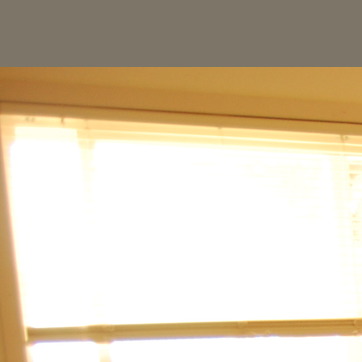
Material: glass